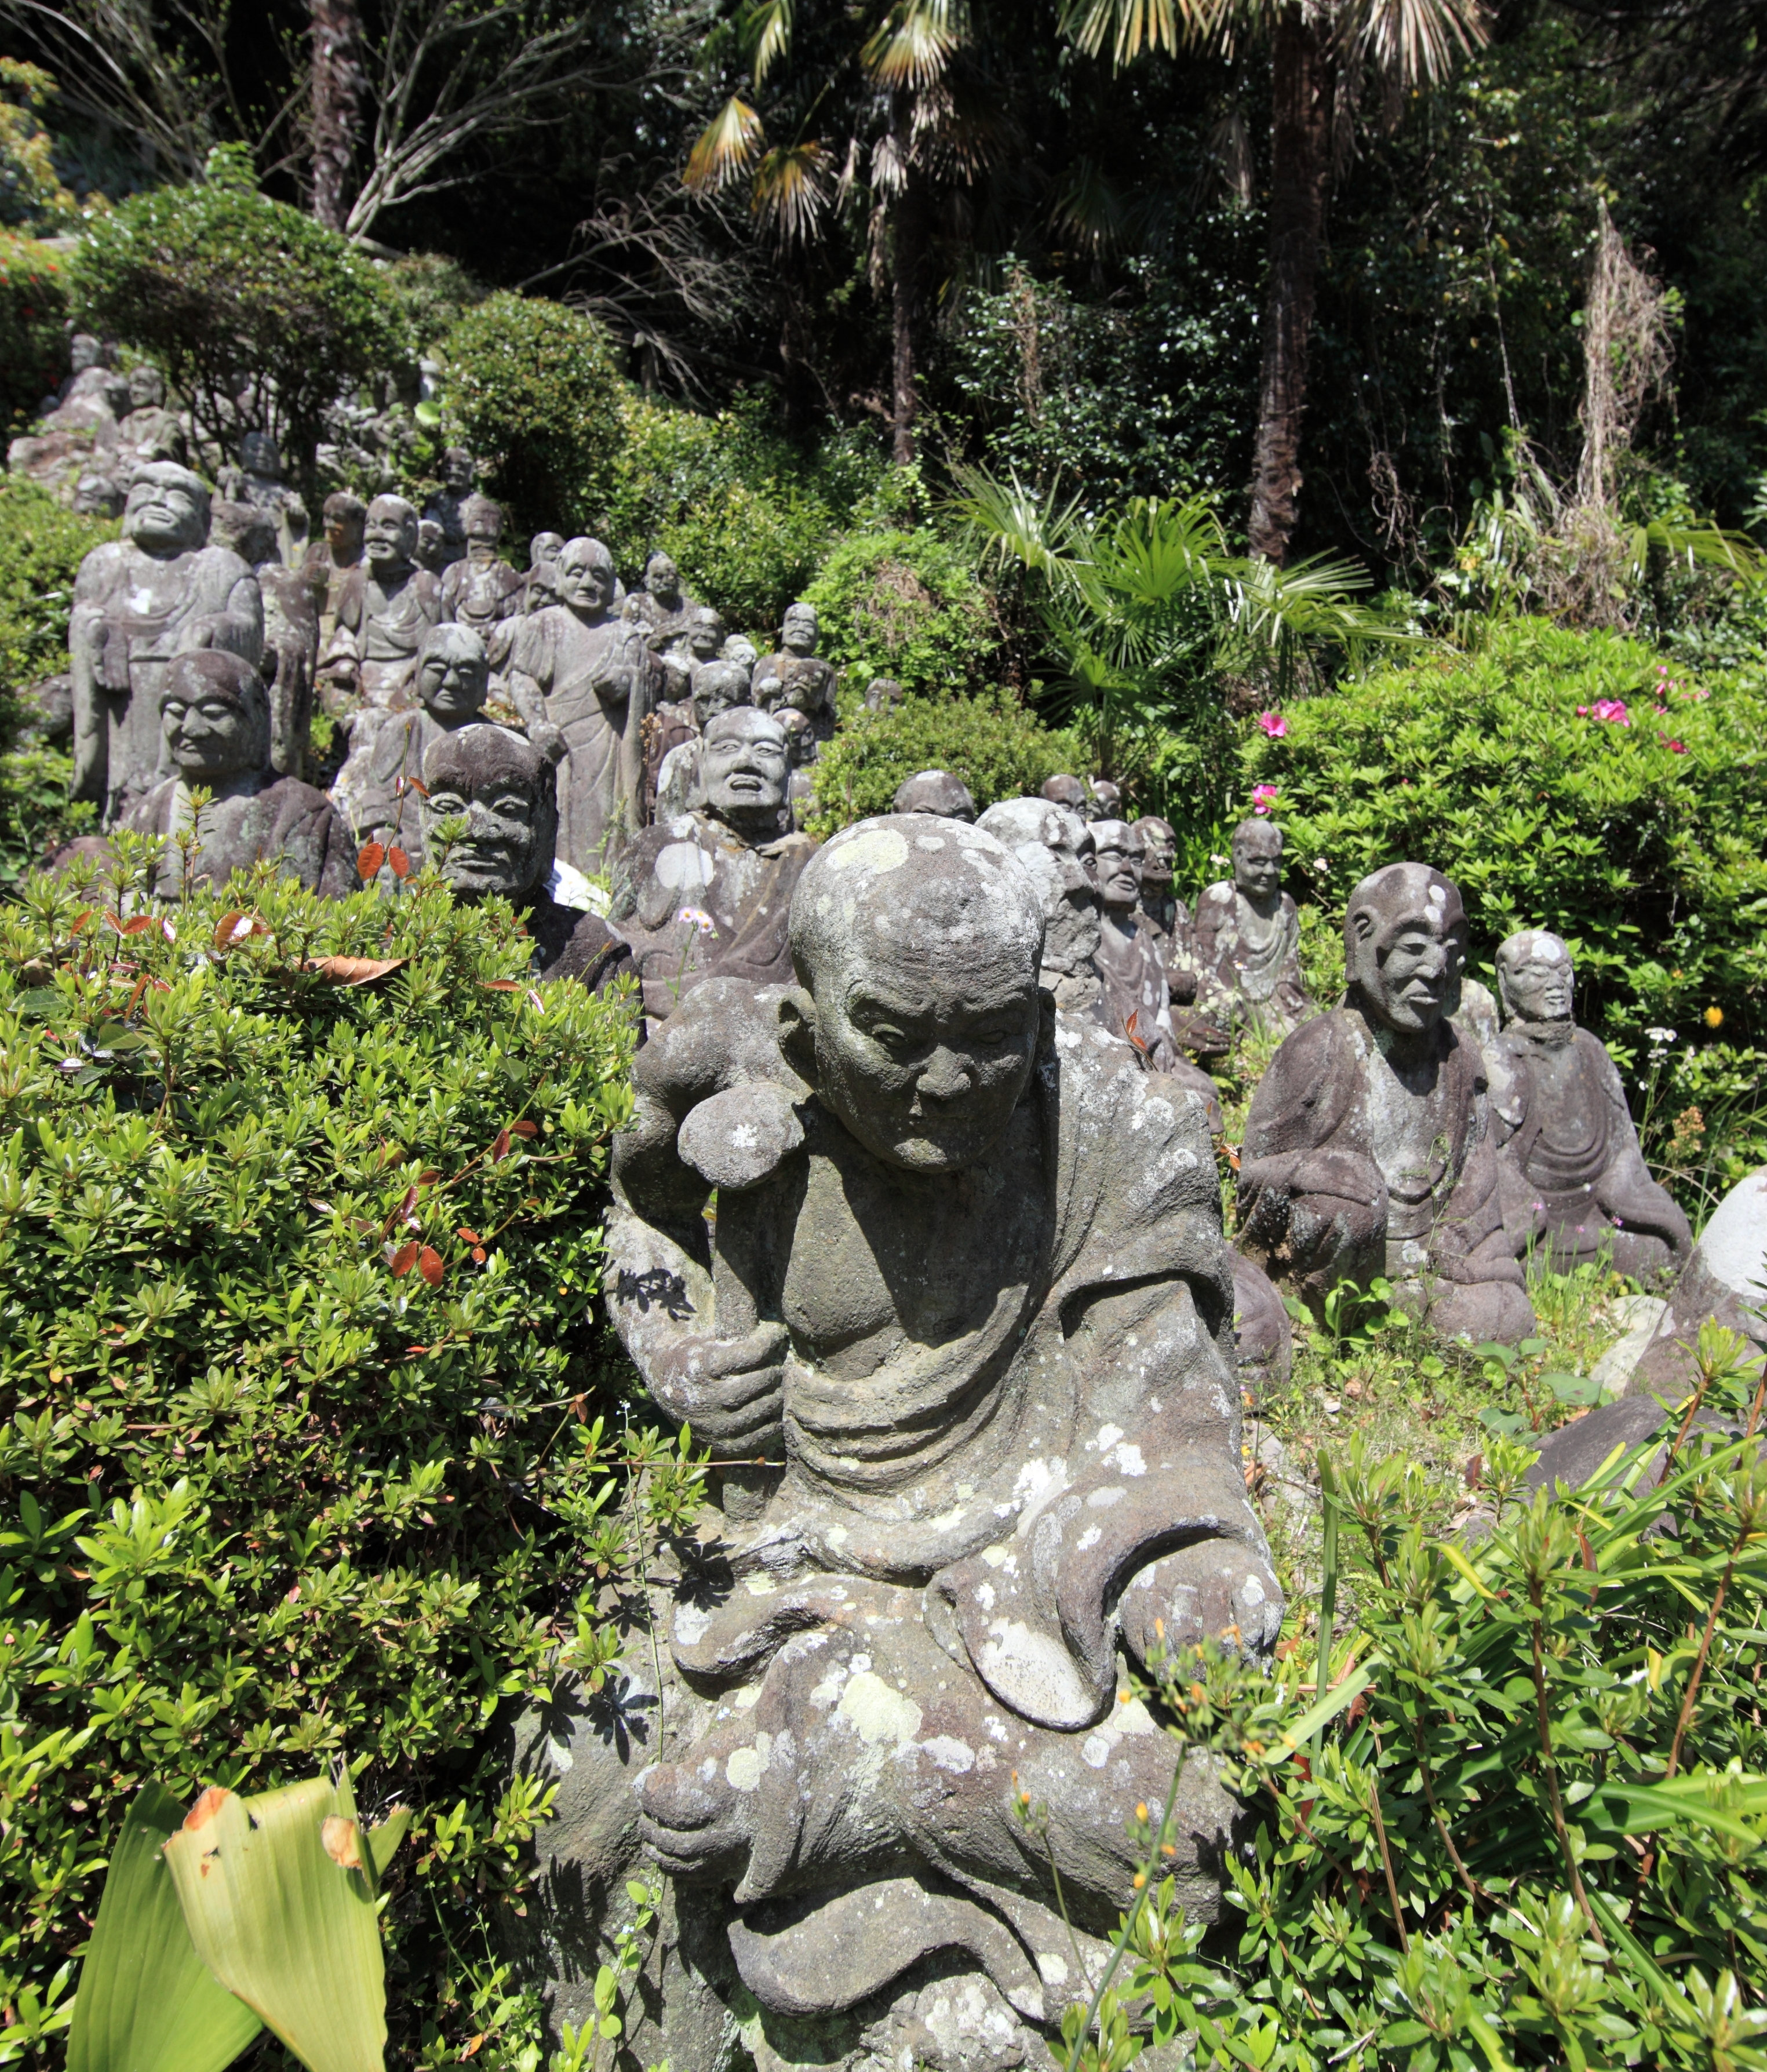
rock, flower, monument, statue, high, jungle, botany, garden, sculpture, temple, 5d, hires, botanical garden, markii, water feature, hi, res, resolution, shizuoka, shimizu, seikenji, arhats